Owlfly

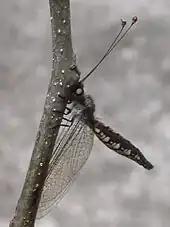
Some owlflies raise the abdomen at rest, mimicking a broken twig.

Adult owlflies are fast-flying, aerial predators, capturing and feeding on other insects in flight. The larvae too are predatory, making owlflies important in maintaining a natural ecological balance and helping to control pest insects.